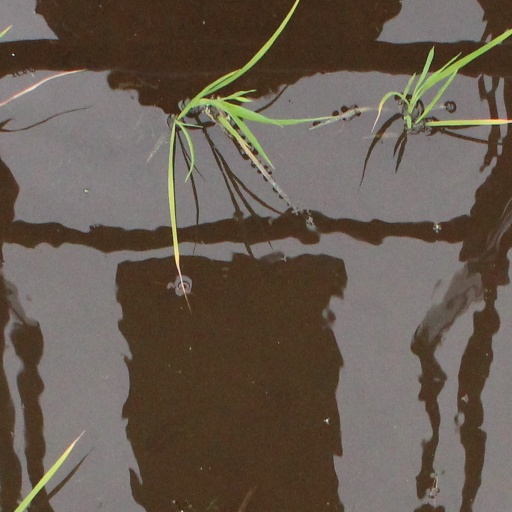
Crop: rice